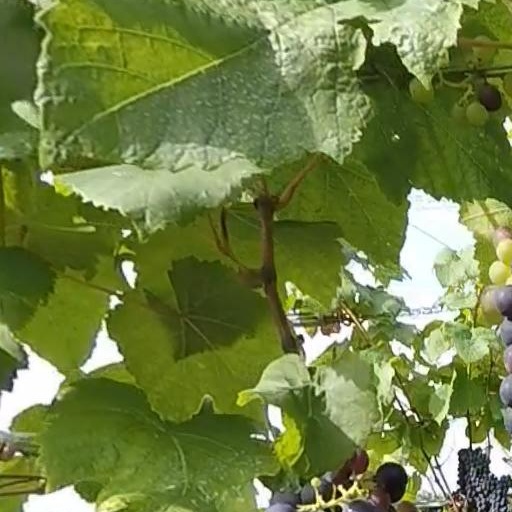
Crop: grape